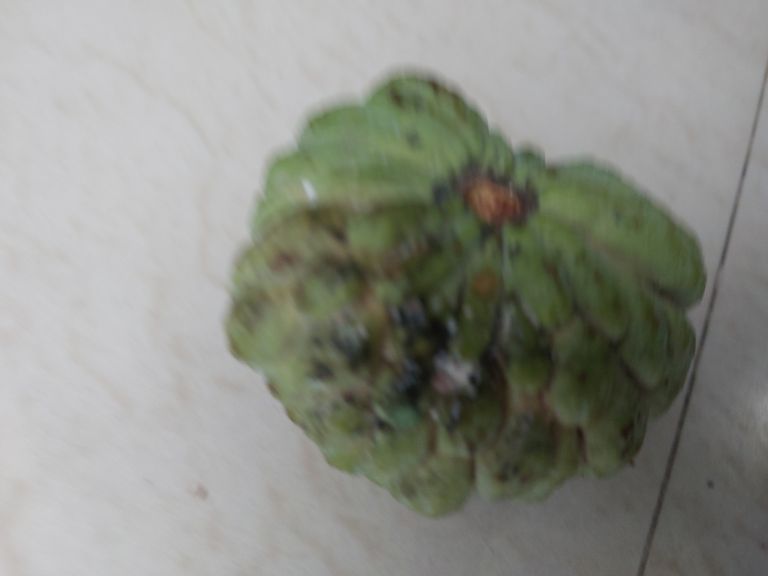
Disease label: Leaf spot on fruit